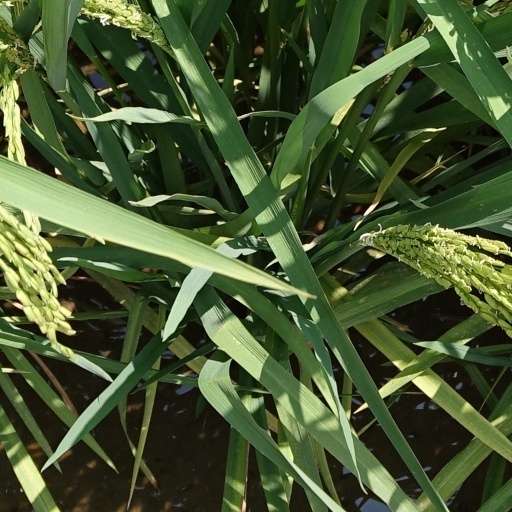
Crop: rice